Maerten de Vos

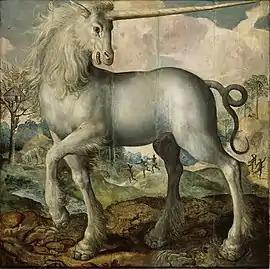
"Unicorn"

Maerten de Vos was not an innovative artist but rather an eclectic figure who borrowed liberally from Italian masters. His work was variously indebted to one or more of the Italian painters Veronese, Tintoretto and Michelangelo, as well as to Flemish painters such as the Master of the Prodigal Son, Pieter Aertsen, and the Flemish painters influenced by Italian art referred to as Romanists such as Lambert Lombard, Frans Floris and Michiel Coxie.